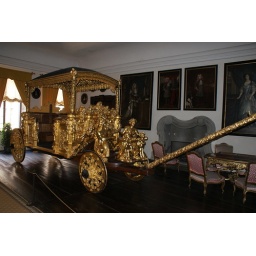
golden car in castle Cesky Krumlov, where taking pictures is forbidden